T. Rowland Hughes

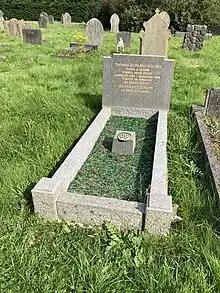
Grave of T. Rowland Hughes, Cathays Cemetery, Cardiff

Thomas Rowland Hughes (often referred to as T. Rowland Hughes) (17 April 1903 – 24 October 1949), was a Welsh novelist, broadcaster, dramatist and poet. He was the son of a quarryman from Llanberis, Caernarfonshire (Gwynedd today), in north Wales. He is primarily renowned in the present day for his novels about characters living and working in the slate quarries of north Wales, but in his day he was just as well known as a poet and broadcaster. "William Jones" and Chwalfa are his most famous novels.